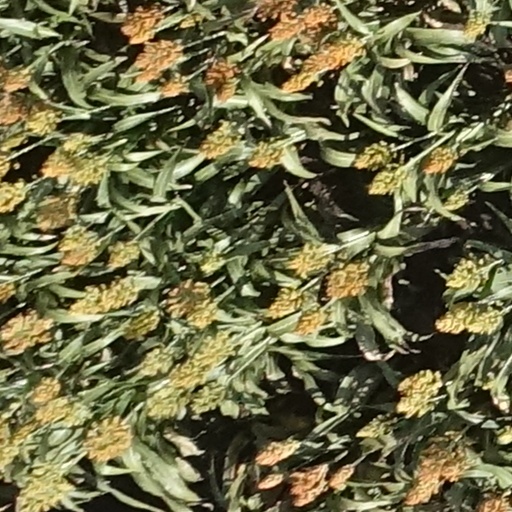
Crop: sorghum